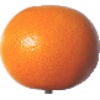
Label: Grapefruit Pink 1